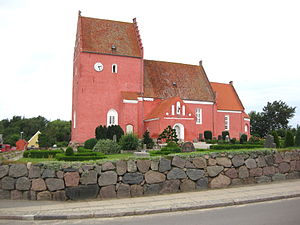
Eskilstrup
Eskilstrup Kirke på Falster.
Eskilstrup er en stationsby på Falster med 1.105 indbyggere, beliggende i Eskilstrup Sogn, ca. 10 kilometer nord for Nykøbing Falster. Byen ligger i Guldborgsund Kommune og tilhører Region Sjælland.